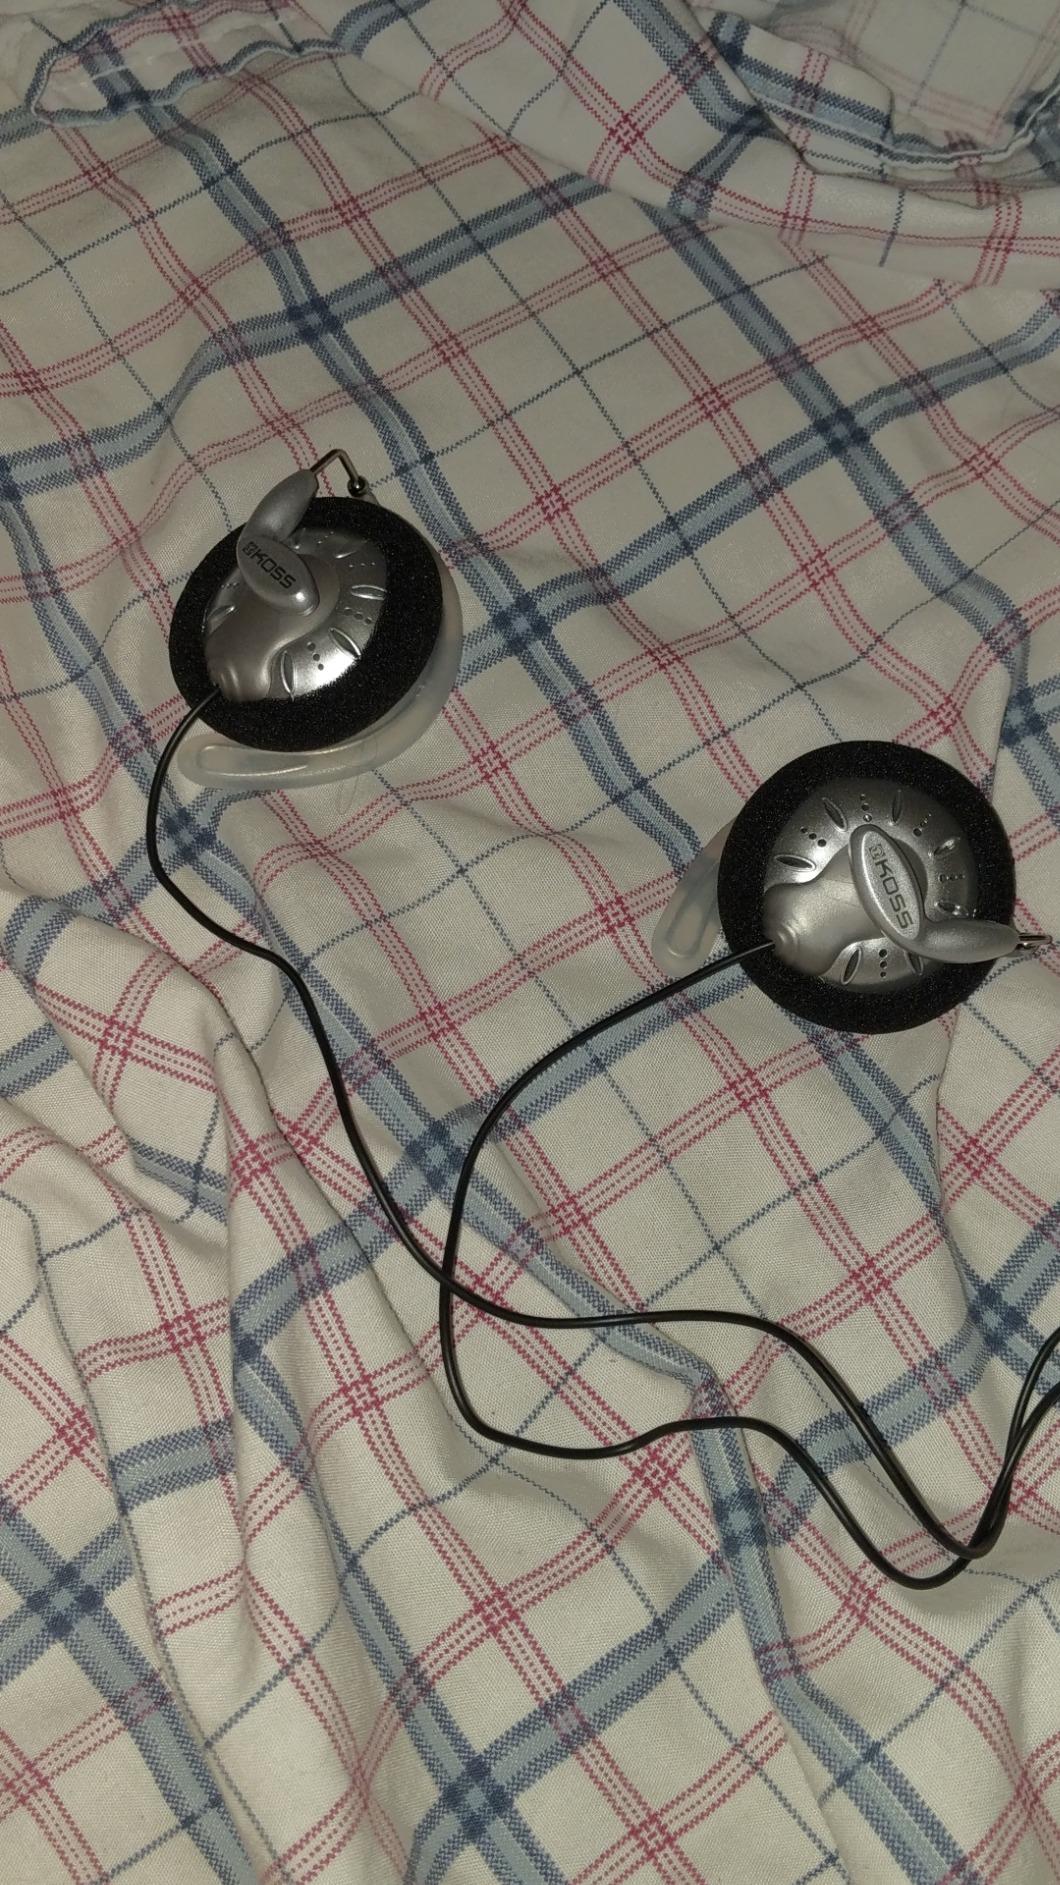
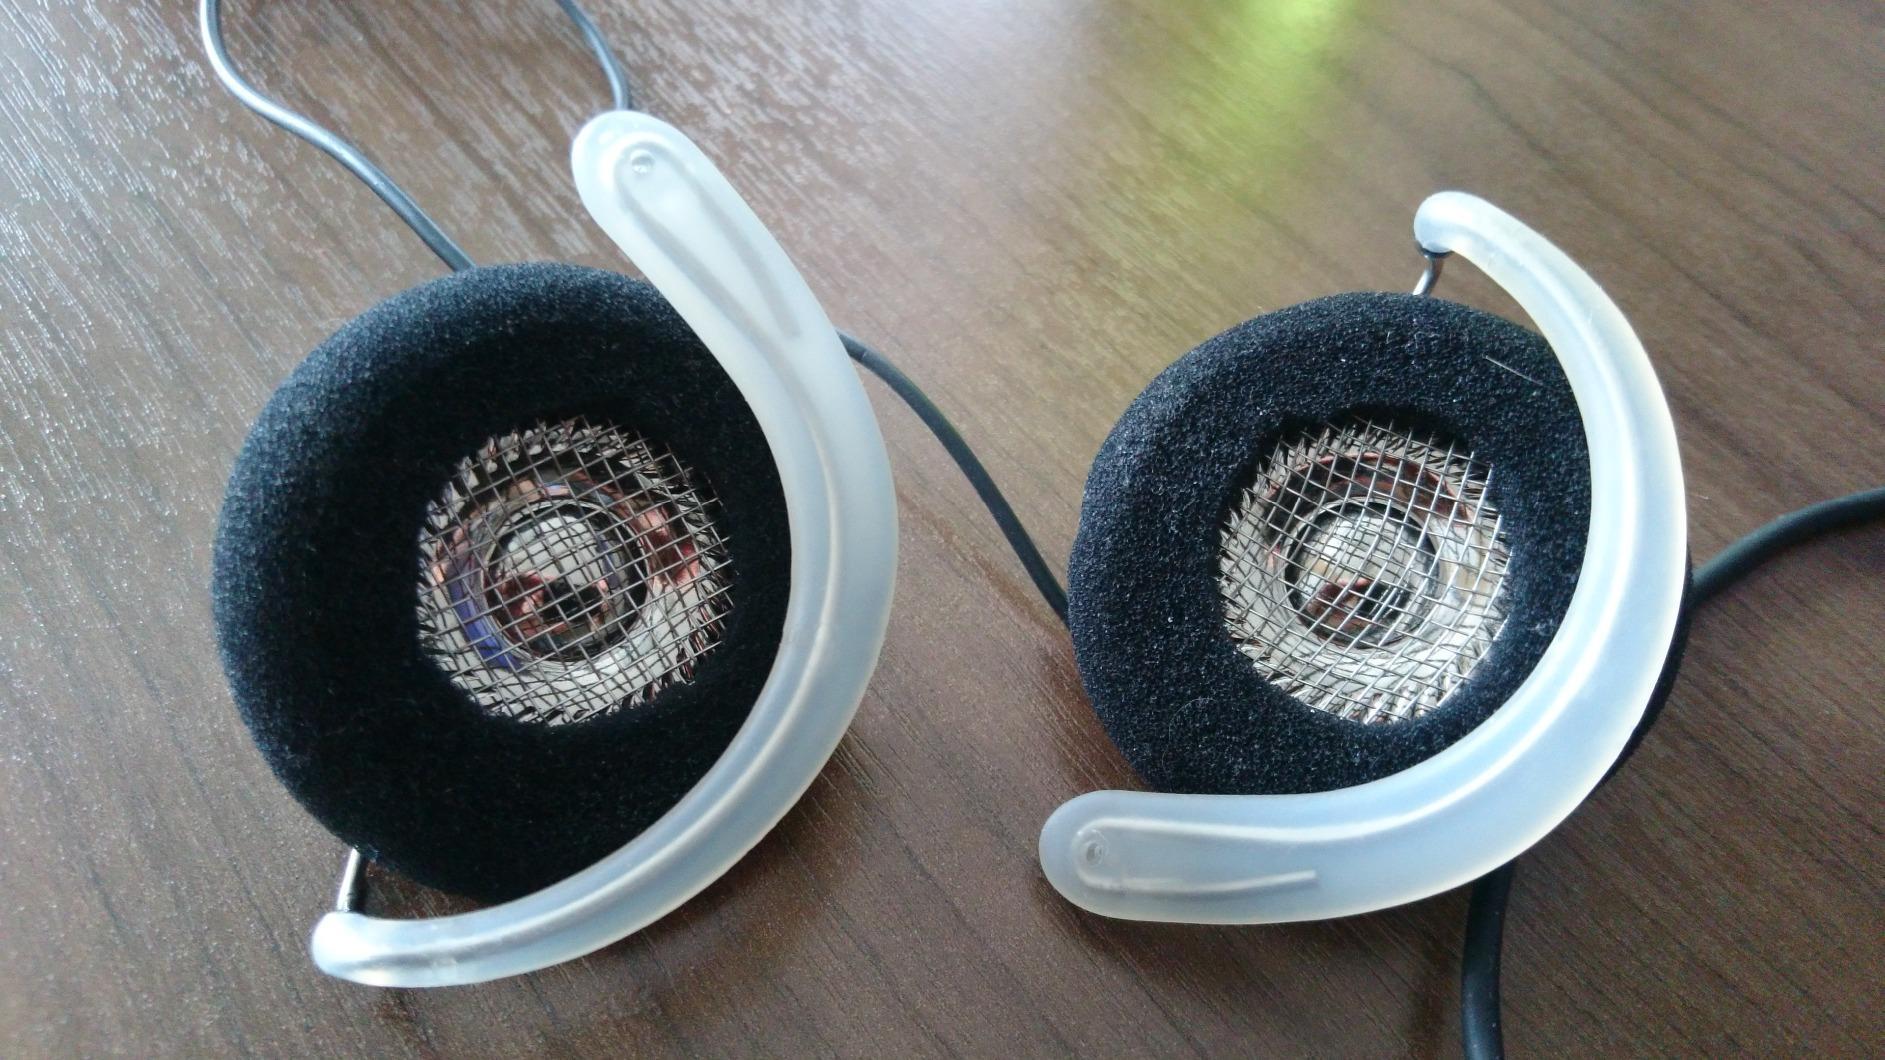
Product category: headphones
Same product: yes